Perth Lynx

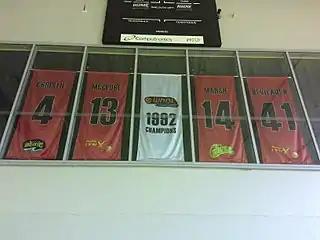

In the 2021–22 season, the Lynx finished in second place with an 11–5 record and reached the grand final, where they lost the series 2–1 to the Melbourne Boomers despite winning game one in Melbourne.